Temple of Set

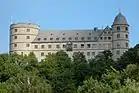
Aquino established his Order of the Trapezoid at Wewelsburg in Germany (pictured in 2010)

Many members of the Temple had voiced their opposition to Aquino's position of power within it. Aquino relinquished his office of High Priest in 1979 to Ronald Keith Barrett, who produced an inspired text of his own, titled "The Book of Opening the Way". Barrett's approach was later criticized as "more mystical than magical" by Temple members. Barrett's leadership was also criticized as authoritarian, resulting in a decline in the Temple's membership. Barrett resigned his office and severed ties with the organization in May 1982. He subsequently established his own Temple of Anubis, which he led until his 1998 death; it survived until the early 2010s. After Barrett's departure, Aquino retook leadership of the Temple of Set. During this period, the sociologist Gini Graham Scott clandestinely participated in the Temple, using her observations as the basis for her 1983 book "The Magicians: A Study of the Use of Power in a Black Magic Group".